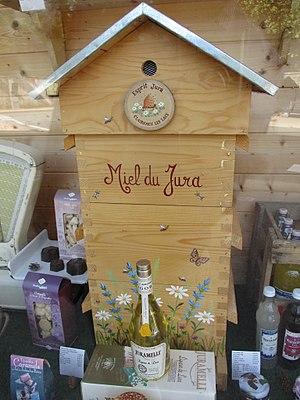
Miel du Jura
La cuisine franc-comtoise est une cuisine traditionnelle régionale, qui allie divers produits de Franche-Comté principalement composée de fromages et de charcuteries de salaison et de fumage, issus d'élevage comtois, et de vins du vignoble du Jura, avec pour produits de prédilection le comté, le vin jaune, et les morilles...